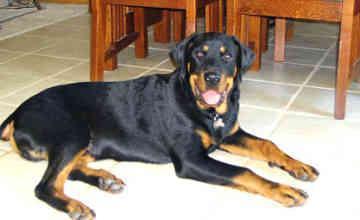
Rottweiler